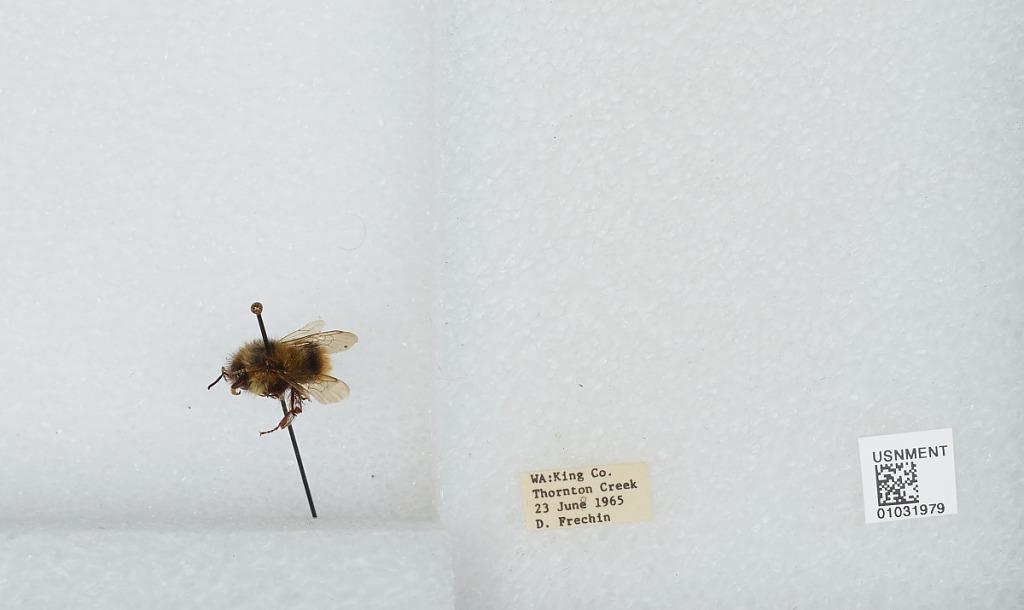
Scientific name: Bombus (Pyrobombus) mixtus Cresson
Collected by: D. Frechin
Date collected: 1965-6-23
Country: United States
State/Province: Washington
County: King
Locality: Thornton Creek
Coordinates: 47.7031, -122.309